Asian-German Sports Exchange Program

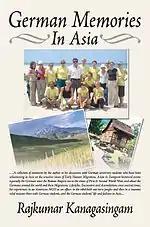
"German Memories in Asia", front page

"German Memories in Asia" is a collection of memories by the author Rajkumar Kanagasingam, in his discussions with the German university students, who have been volunteering in Asia under internship programs; and a collection of facts by the author by further research on the discussed subjects. It narrates Asian and European historical events, especially the German, since the Roman Empire era and about the Germans in Germany, Latin America, North America, East European countries, Australia and elsewhere in the world and their migrations, life styles, encounters and assimilation since ancient times.